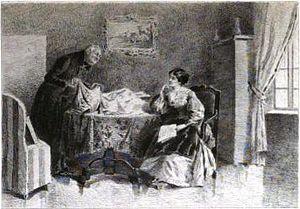
Illustration d'Albert Fourié pour le livre Madame Bovary de Flaubert, gravé à l’eau-forte par Eugène Abot et Daniel Mordant - [1]